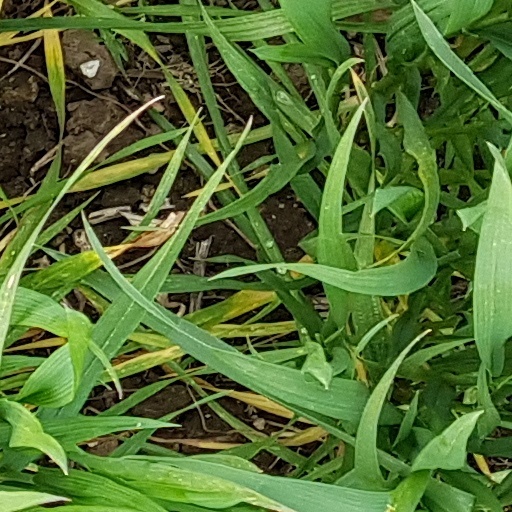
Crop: wheat